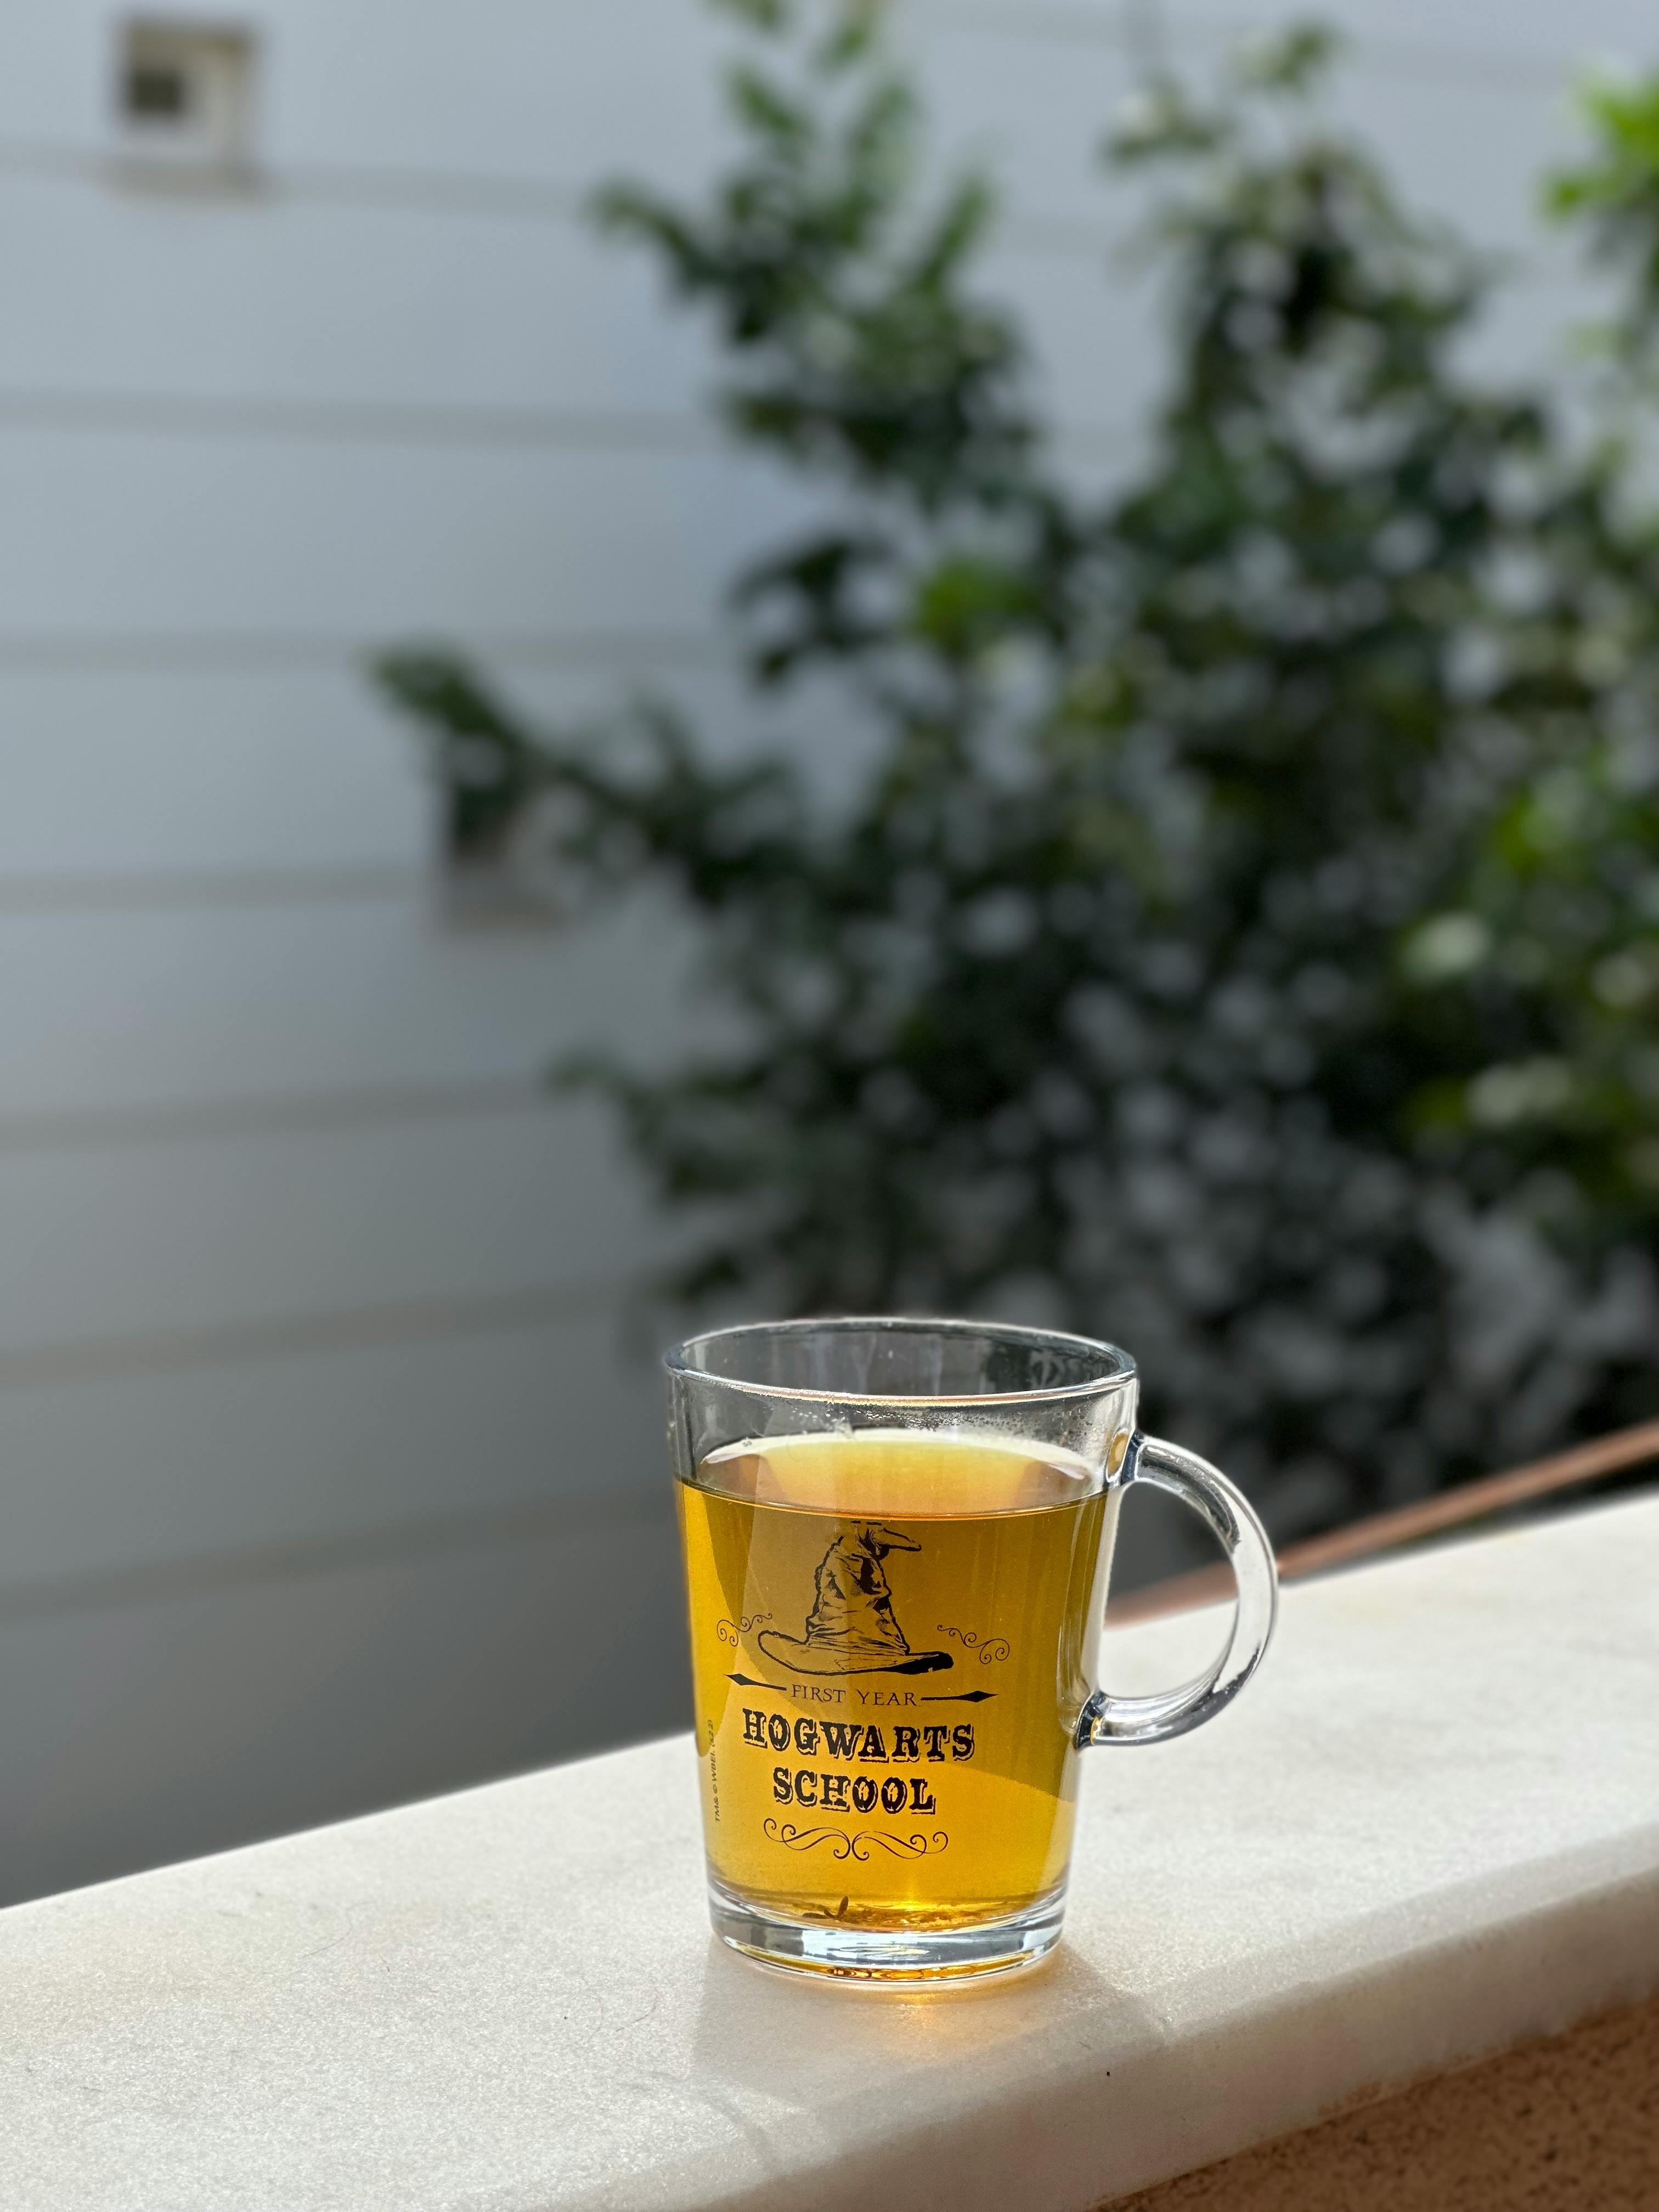
natural, tableware, drinkware, liquid, beer, plant, fluid, solution, water, alcoholic beverage, ingredient, barware, drink, pint glass, lager, soft drink, table, wheat beer, pint, beer glass, glass, distilled beverage, alcohol, highball glass, liqueur, cider, Switchel, palm tree, tin can, non alcoholic beverage, food, serveware, Blended malt whisky